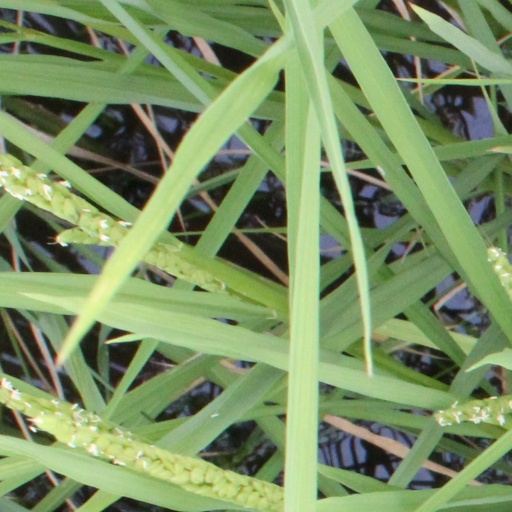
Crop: rice